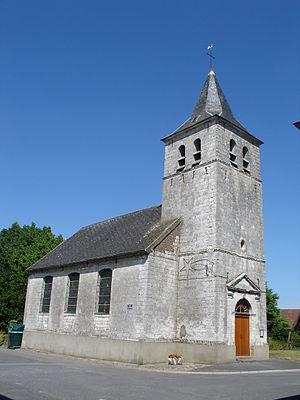
Église de La Herlière
La Herlière est une commune française située dans le département du Pas-de-Calais en région Hauts-de-France.